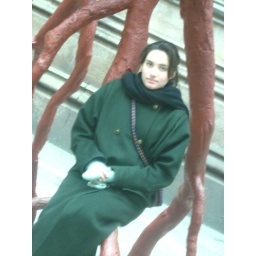
sitting in the branches of the red tree by Trinity Church